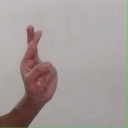
अक्षर: र